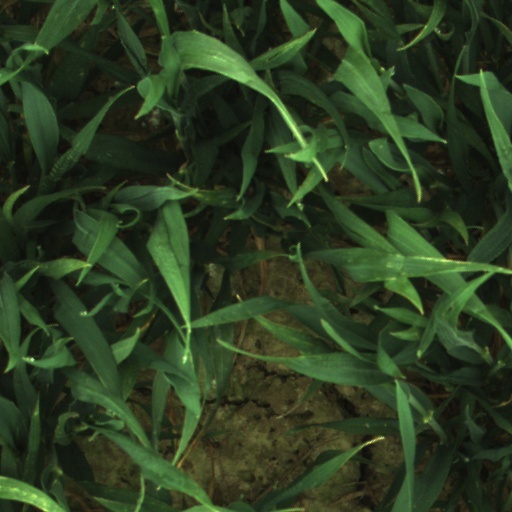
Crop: wheat